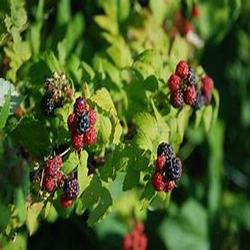
Label: Blackberry